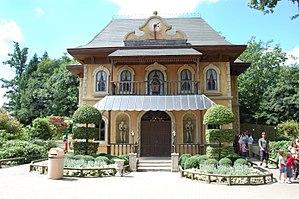
Bellewaerde est un parc d'attractions et un parc zoologique belge flamand, situé dans la province de Flandre-Occidentale, à Ypres. Fondé par Albert Florizoone sous le nom de Centre touristique de Bellewaerde en 1954 sur l'un des sites de la bataille d'Ypres de la Première Guerre mondiale, et nommé d'après le château qui se dresse encore près de l'entrée principale, il est aujourd'hui la propriété du groupe français la Compagnie des Alpes, filiale de la Caisse des dépôts et consignations.